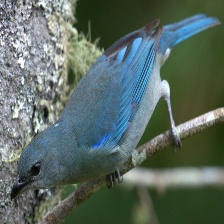
Species: AZURE TANAGER
Scientific name: THRAUPIS CYANOPTERA